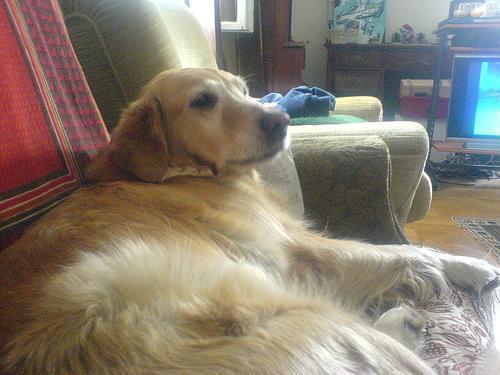
golden_retriever